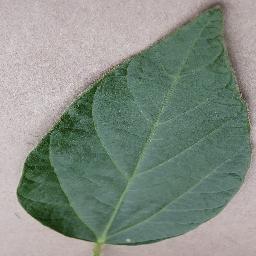
Label: Soybean___healthy